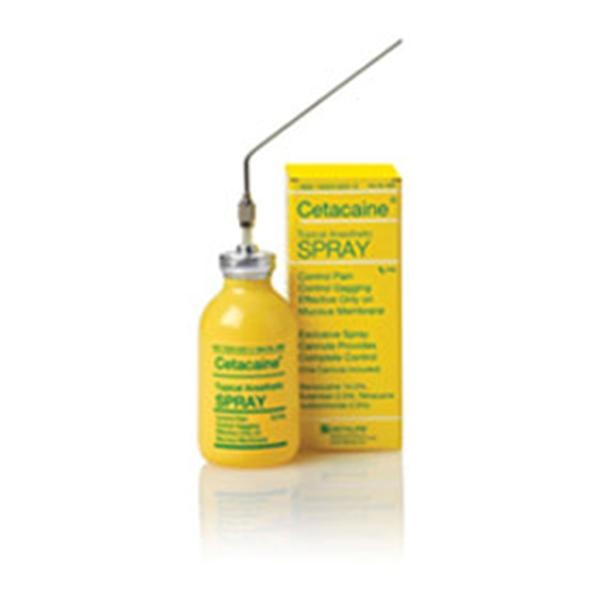
Cetylite 0220 Cetacaine Topical Oral Spray Tropical Banana 20 Gm
Cetacaine Topical Anesthetic Spray 20 Gm. Bottle
Brand: Focus
Category: Business & Industrial > Dentistry